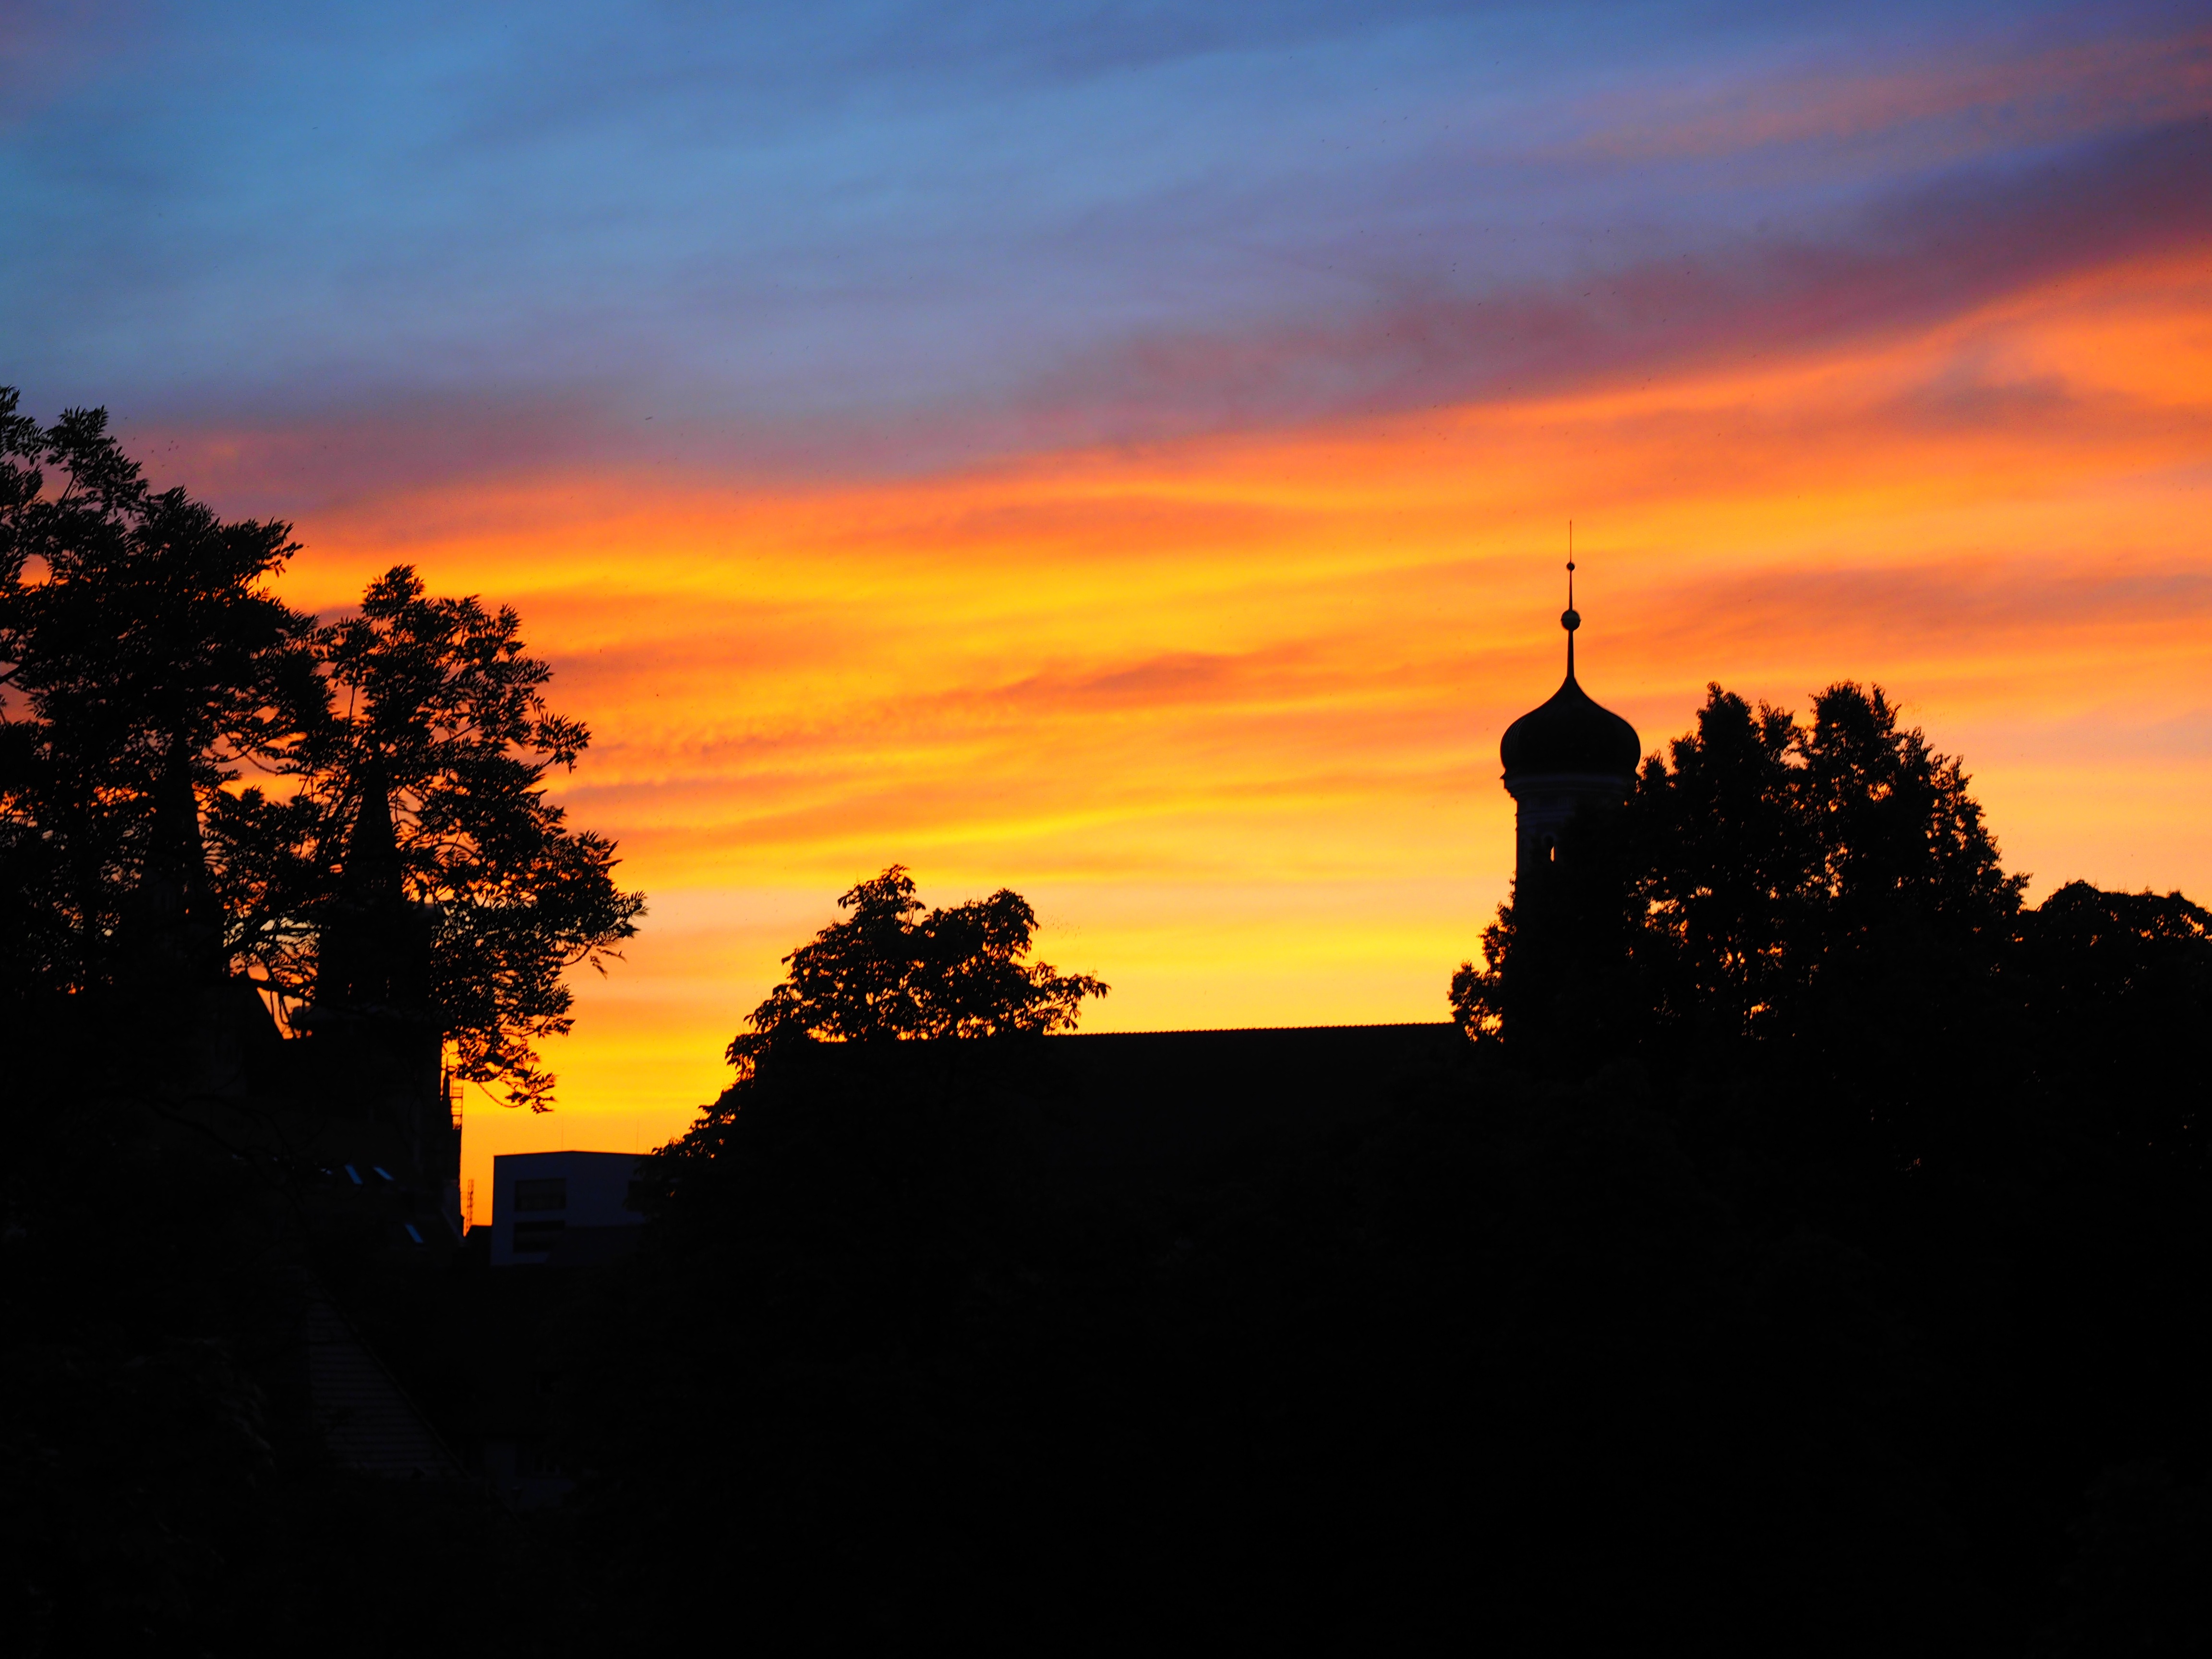
horizon, silhouette, cloud, sky, sun, sunrise, sunset, sunlight, morning, dawn, dusk, evening, yellow, clouds, steeple, ulm, afterglow, red sky at morning